Chakravarthy (2017 film)

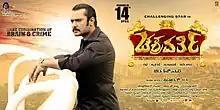
Theatrical release poster

Chakravarthy is a 2017 Indian Kannada-language action crime film written and directed by Chintan A.V. It stars Darshan, Deepa Sannidhi, besides Srujan Lokesh and Aditya, playing key supporting roles. The film's music score and soundtrack was composed by Arjun Janya, while cinematography and editing were handled by Chandrashekar K S and K. M. Prakash.